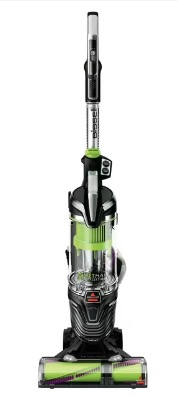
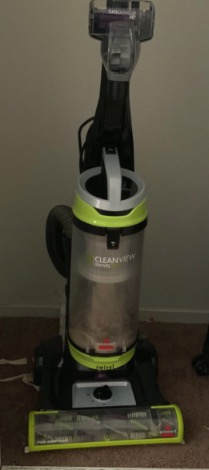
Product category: items_vacuum
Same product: no